Constellation program

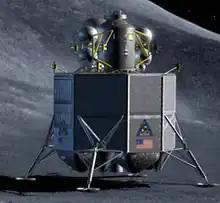
Design for Altair

Altair (formerly known as the Lunar Surface Access Module, LSAM) was designed to be the main transport vehicle for astronauts on lunar missions. The Altair design was much larger than its predecessor, the Apollo Lunar Module, at almost five times the volume, occupying a total of compared with the Apollo lander's . It was to stand tall and span wide from tip to tip of the landing gear.